Leslie Carrara-Rudolph

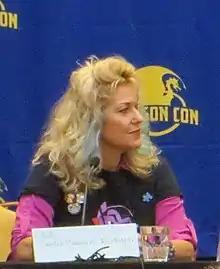
Carrara-Rudolph at Dragon Con in 2015

Leslie Carrara-Rudolph, sometimes credited as Leslie Carrara, is an American actress and puppeteer. She is best known as a Muppet performer on "Sesame Street" originating the character Abby Cadabby, for which she has received seven Emmy Award nominations, winning for Outstanding Puppeteer Performer at the 3rd Children's and Family Emmy Awards in 2025.